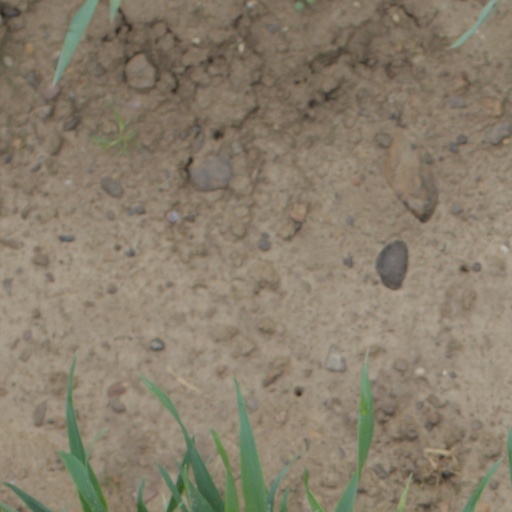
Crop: wheat